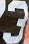
Number: 3